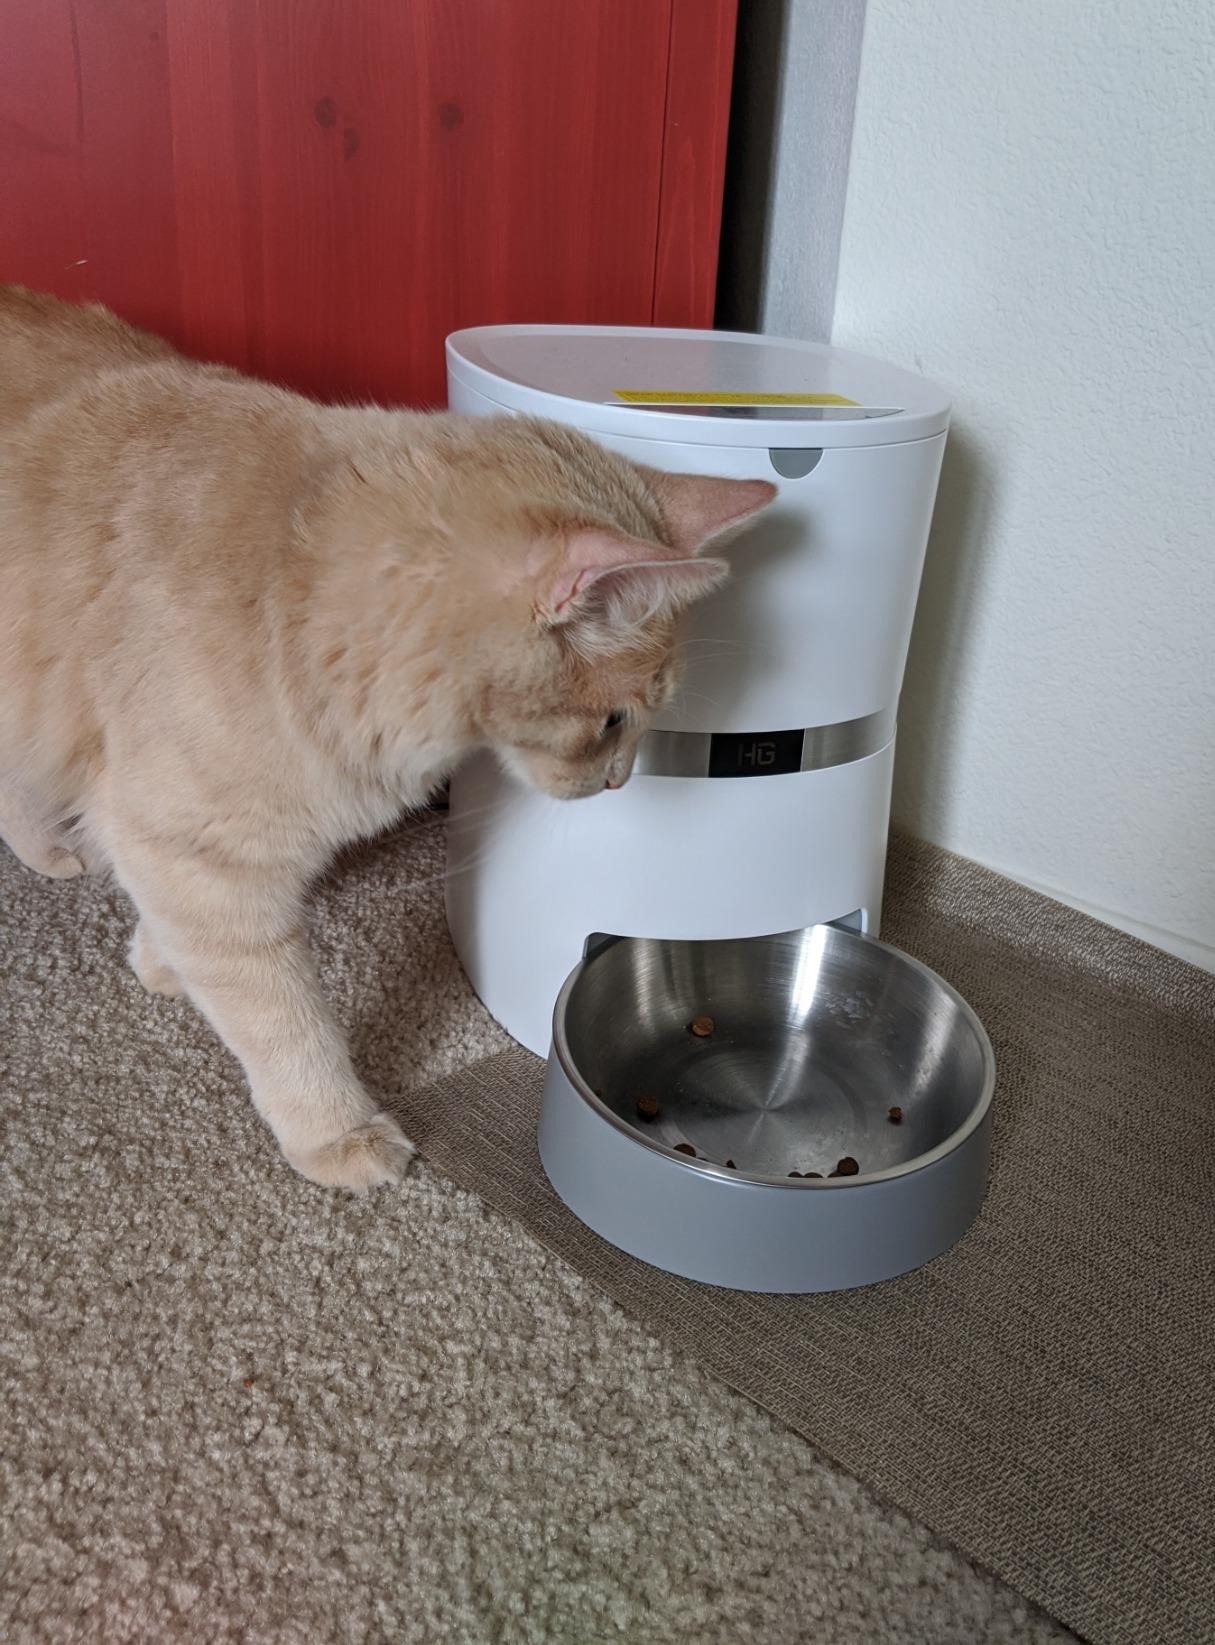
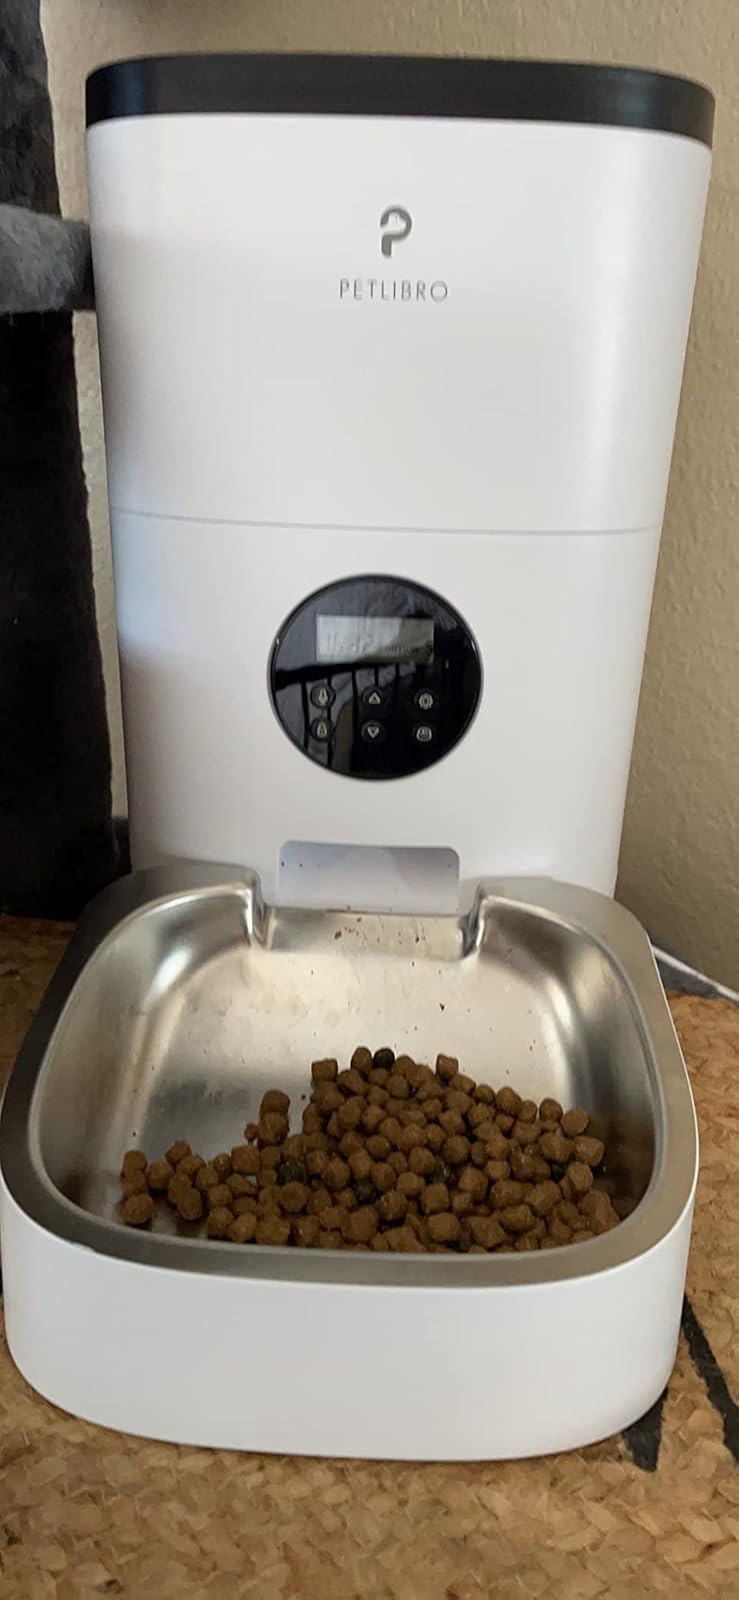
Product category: items_feeder
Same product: no